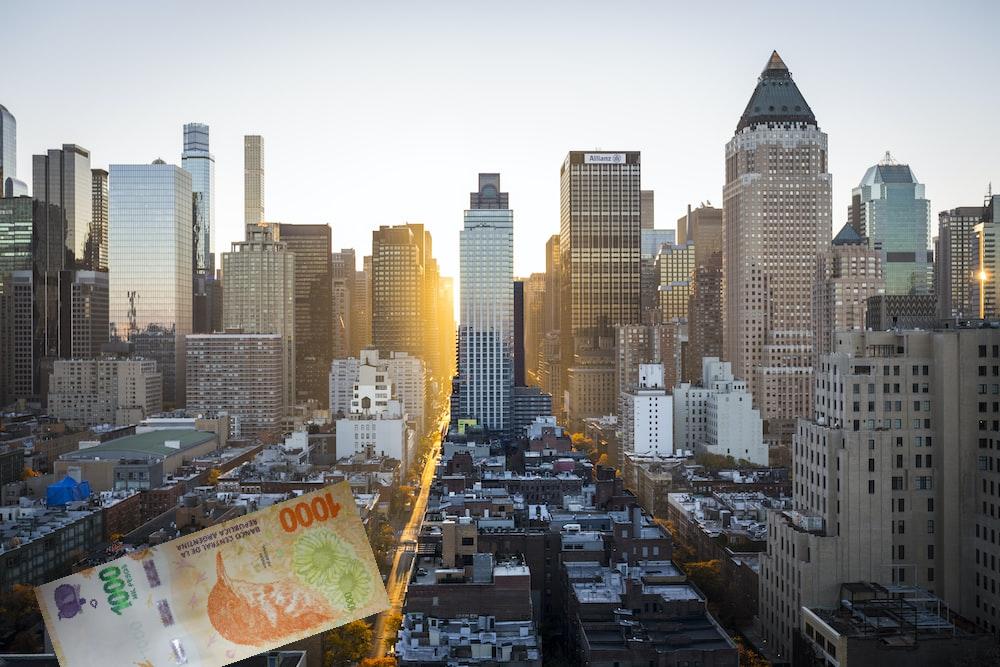
Denominación: 1000